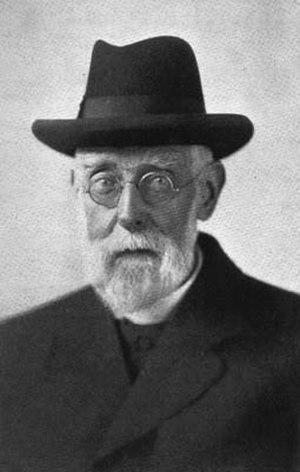
Charles Gore est un prélat de l'Église d'Angleterre né le 22 janvier 1853 et mort le 17 janvier 1932.